Howard Love

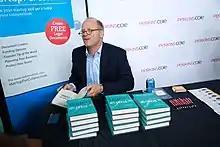
Love at the TechCrunch Disrupt SF in 2016

Howard Love (born June 9, 1960) is an American executive, author and entrepreneur. Love is the former CEO of LoveToKnow Media, a digital publishing group.